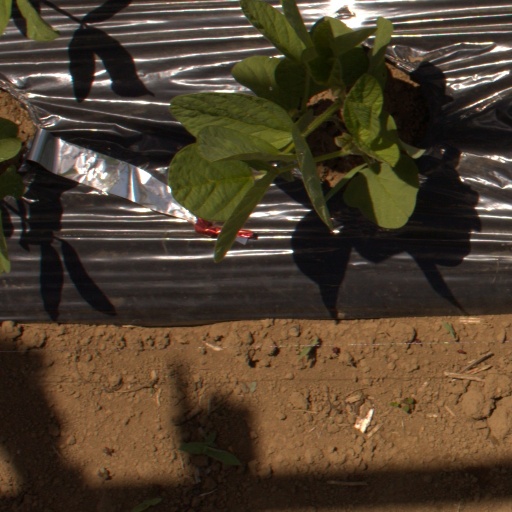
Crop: Jerusalem artichoke